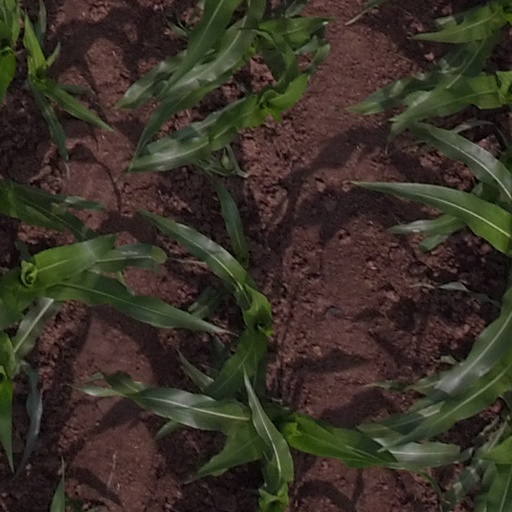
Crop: maize; corn